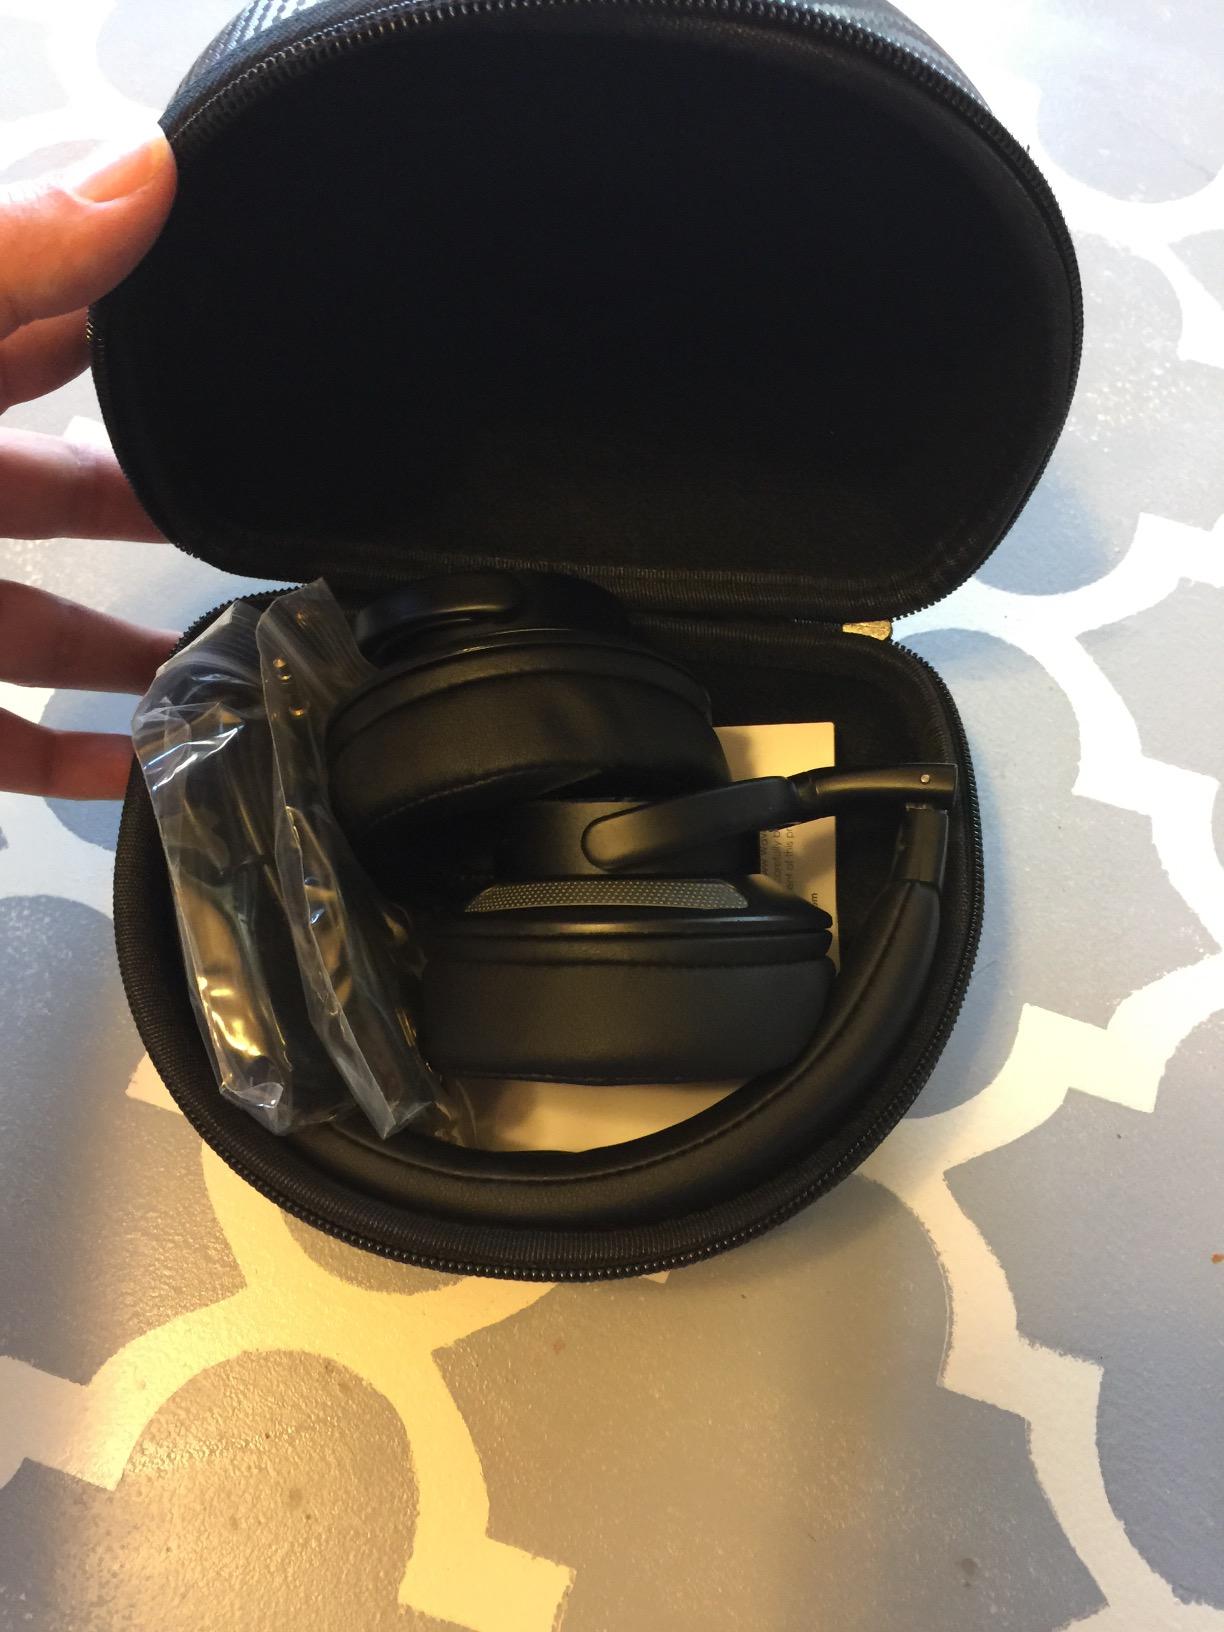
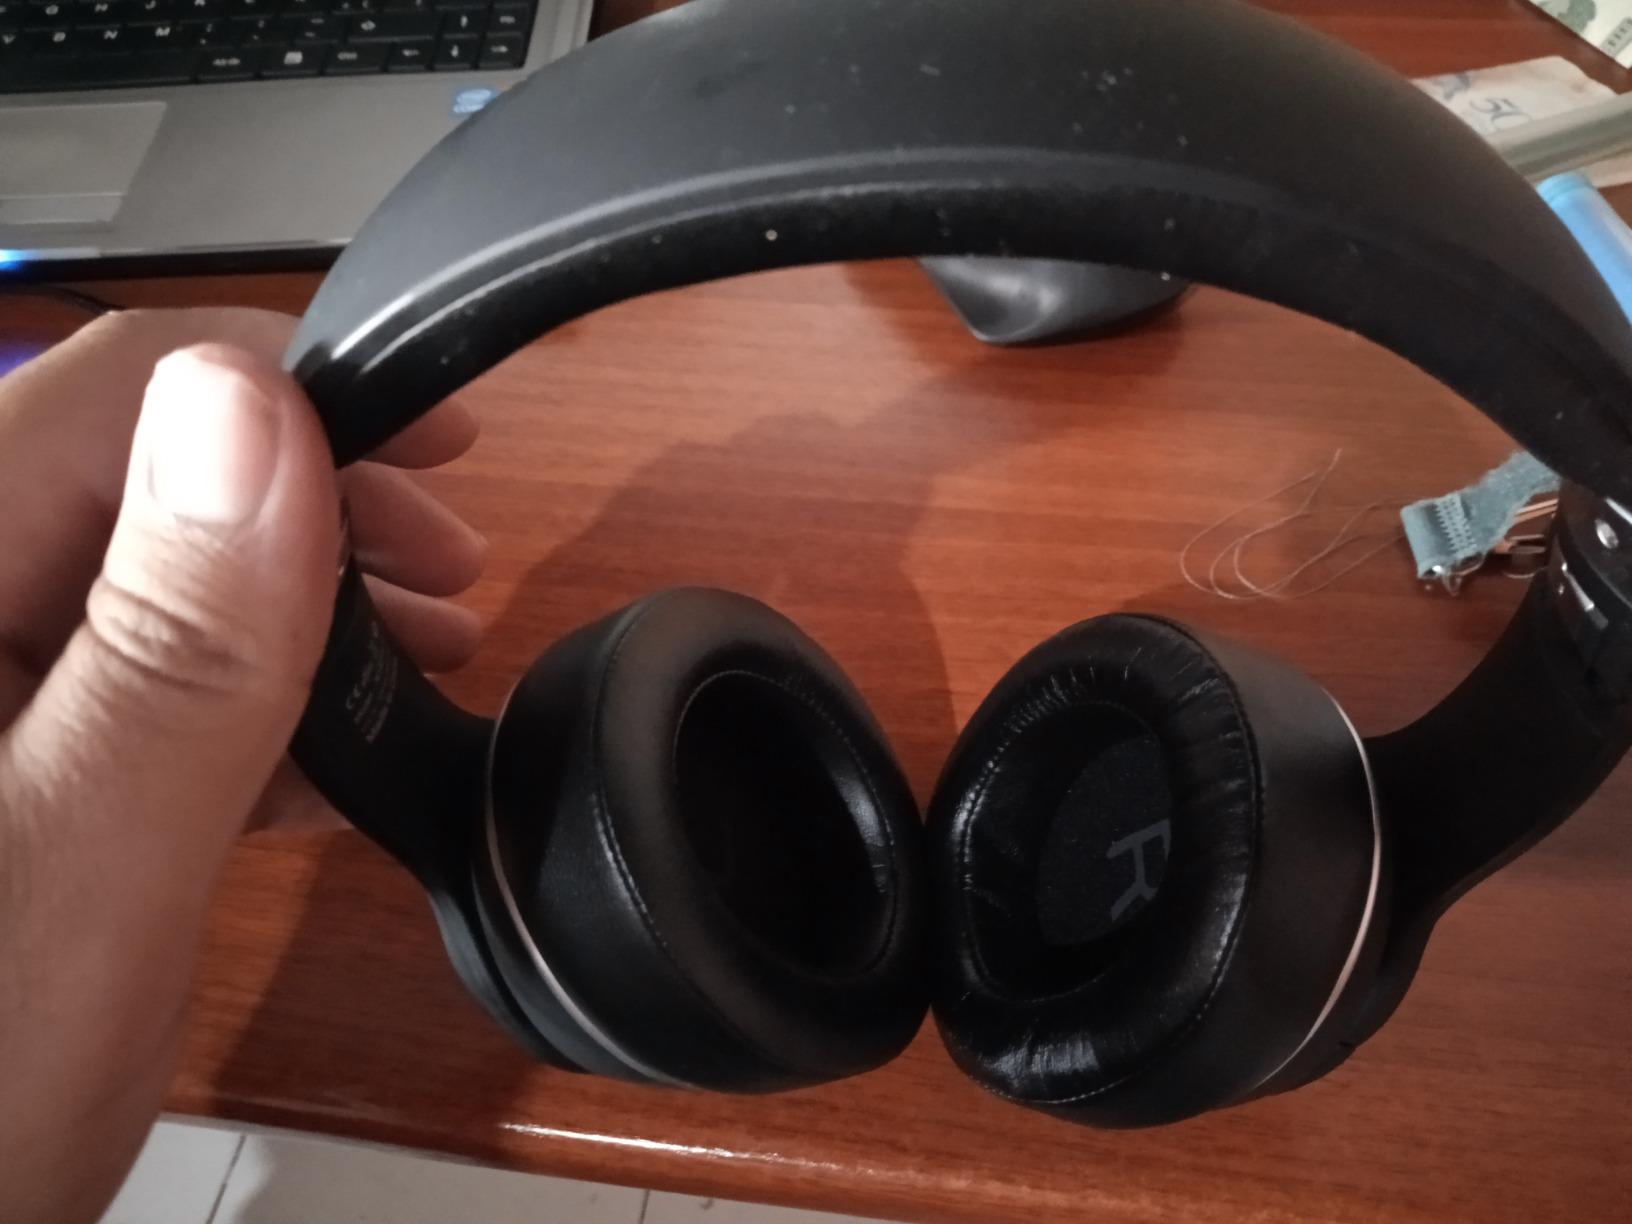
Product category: headphones
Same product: no